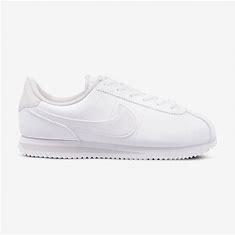
Brand: Nike
Model: Cortez Basic SL